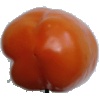
Label: Pepper Orange 1